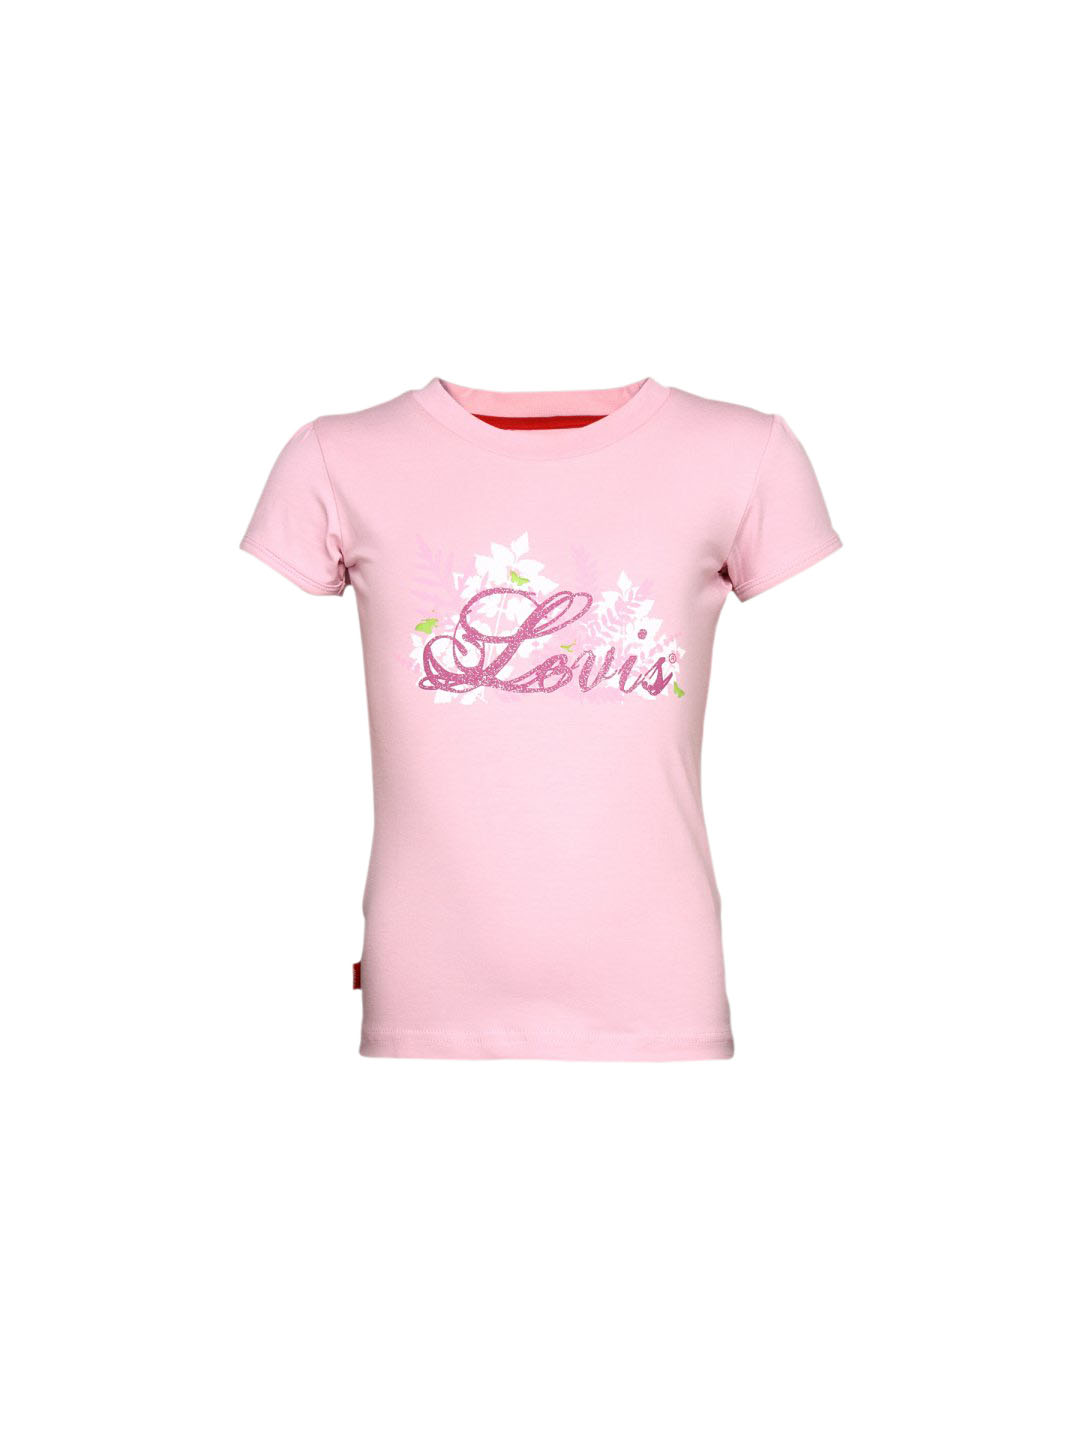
Levis Kids Girl's Dionne Pink Kidswear
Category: Apparel / Topwear / Tops
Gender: Women
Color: Pink
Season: Summer 2011
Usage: Casual